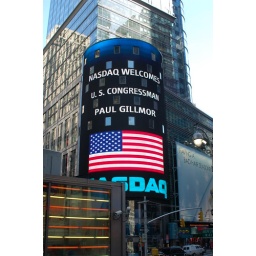
Those sqaures are the office windows in the middle of it.